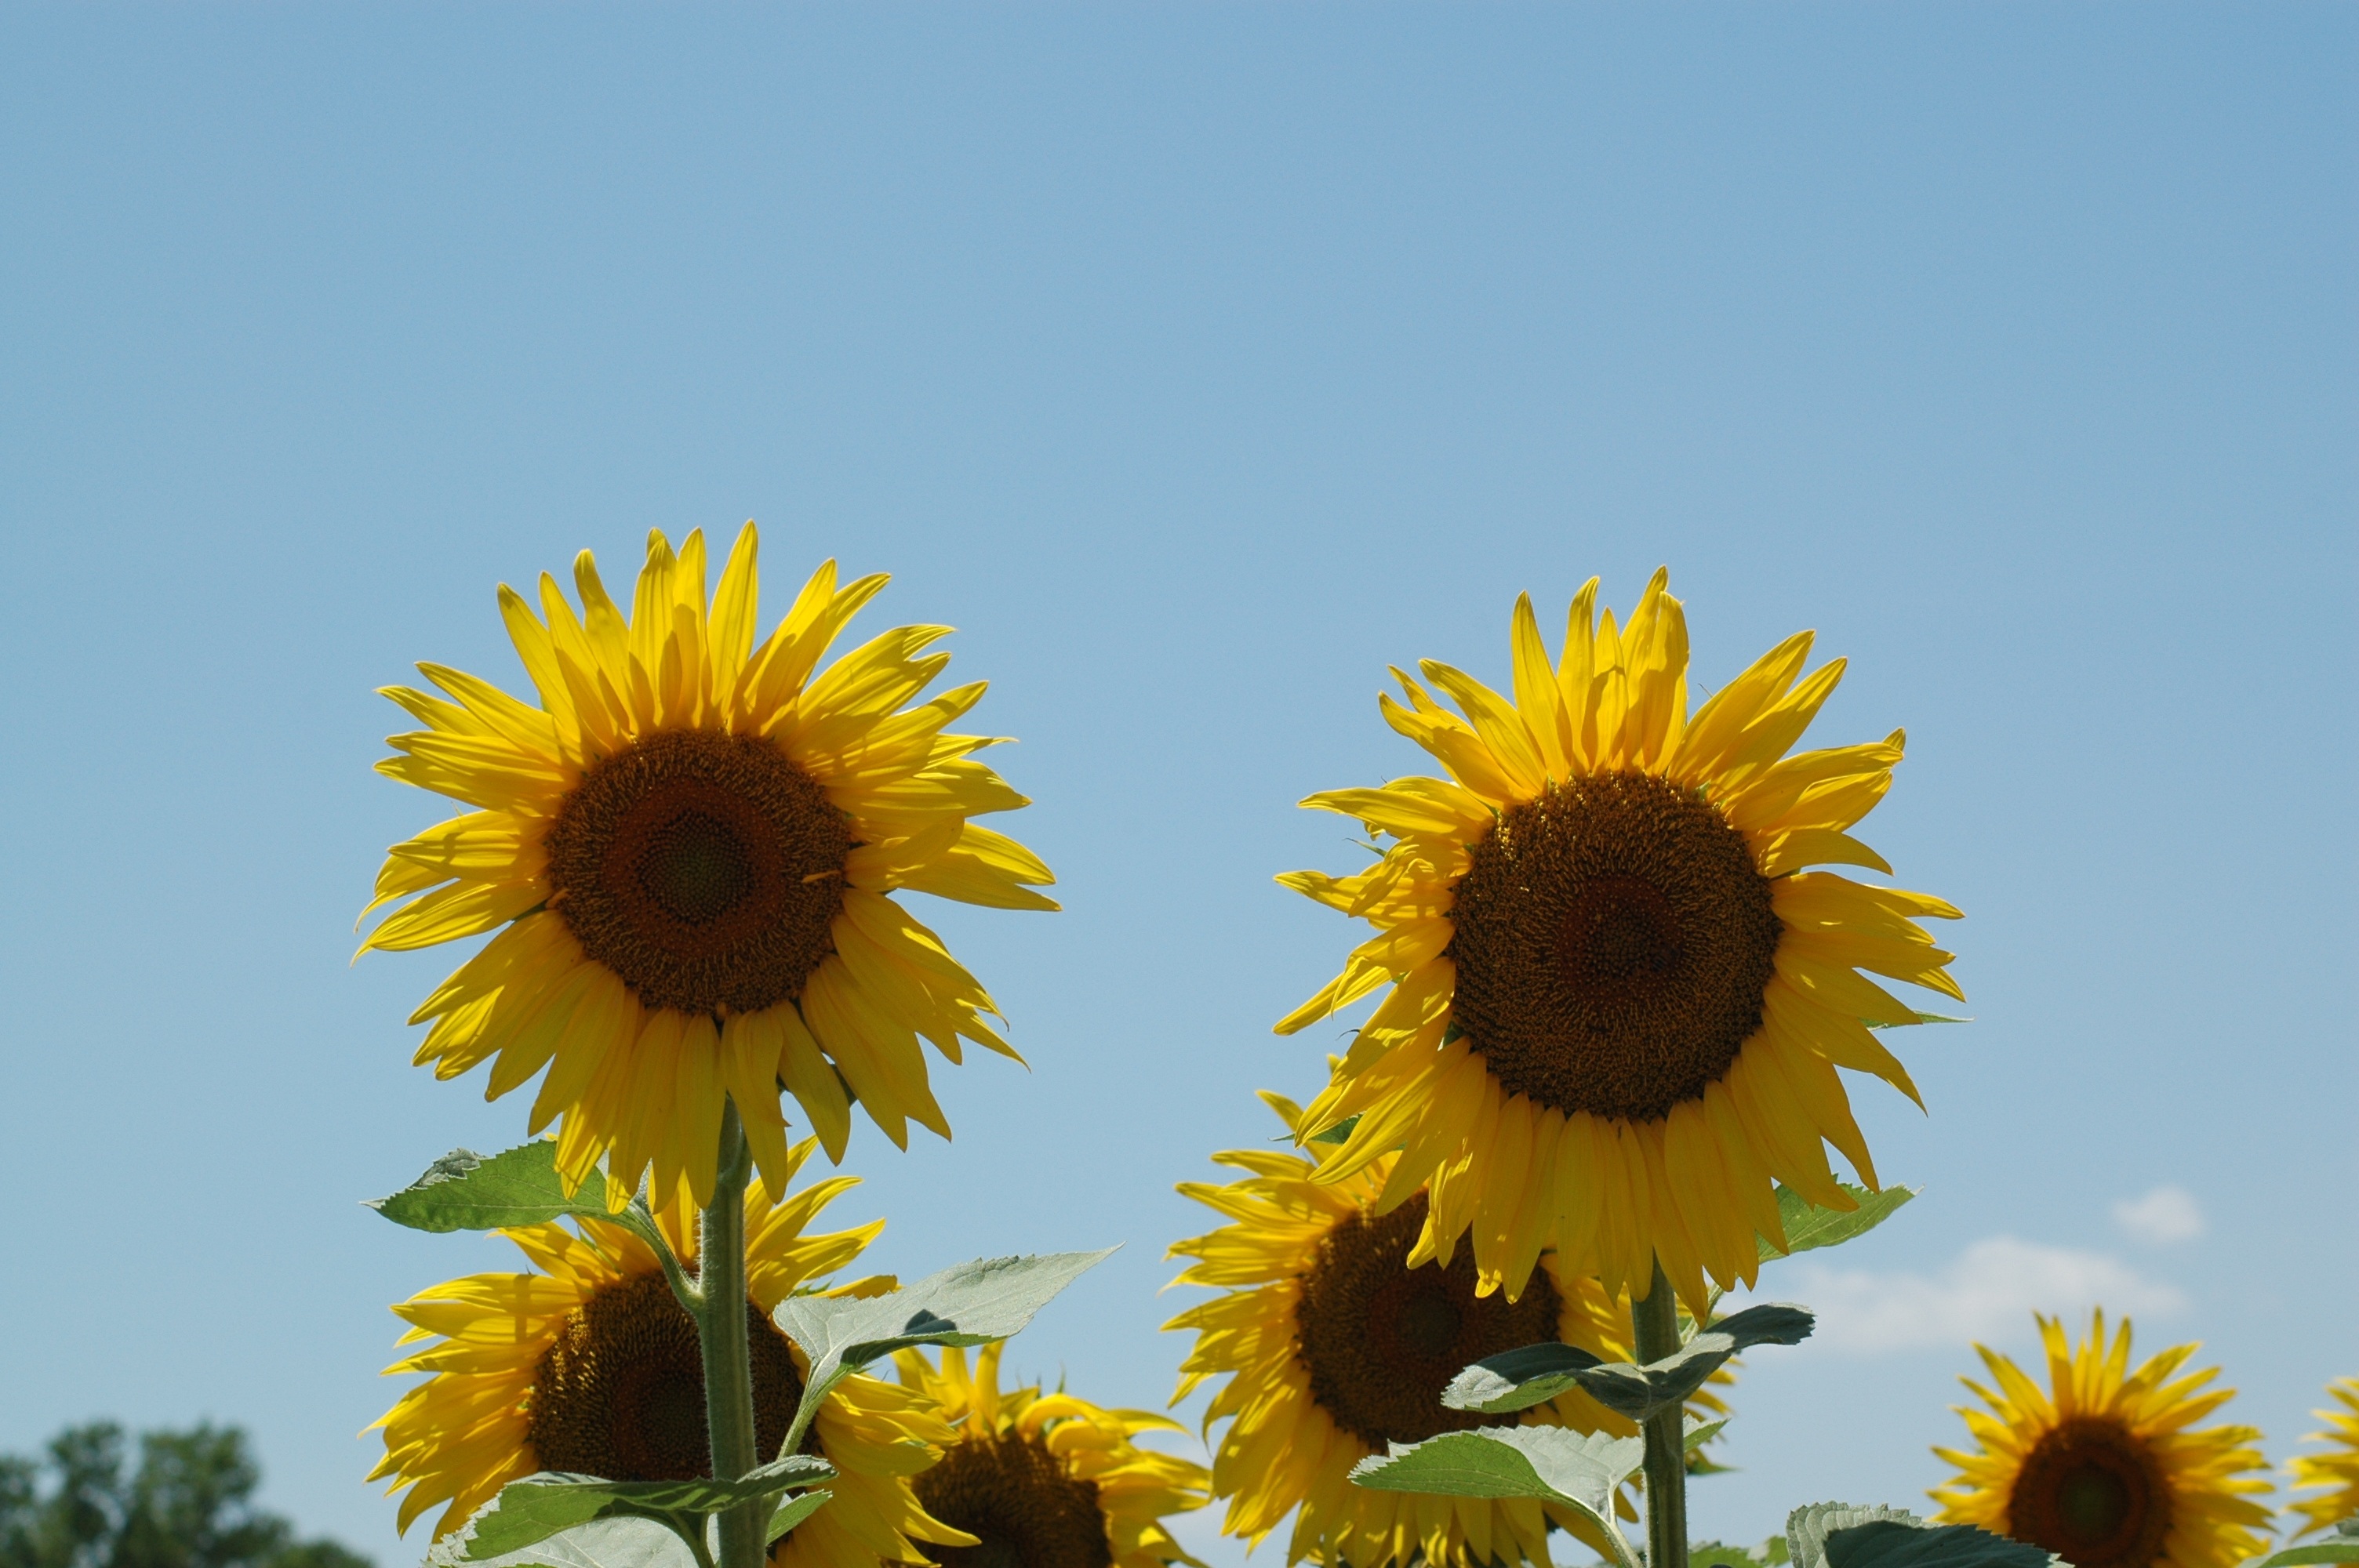
plant, field, flower, botany, yellow, flora, sunflower, sunflowers, campaign, macro photography, flowering plant, daisy family, sunflower seed, plant stem, land plant